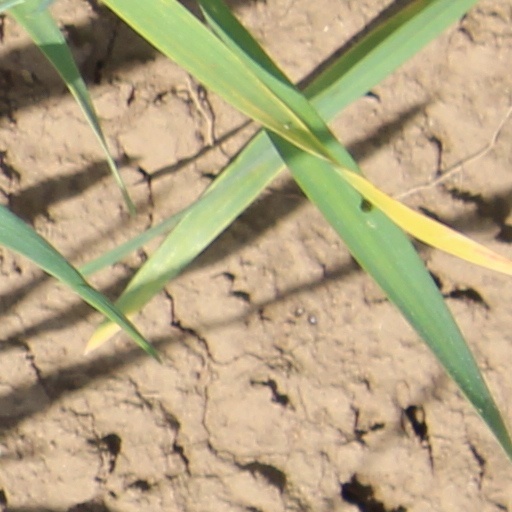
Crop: wheat